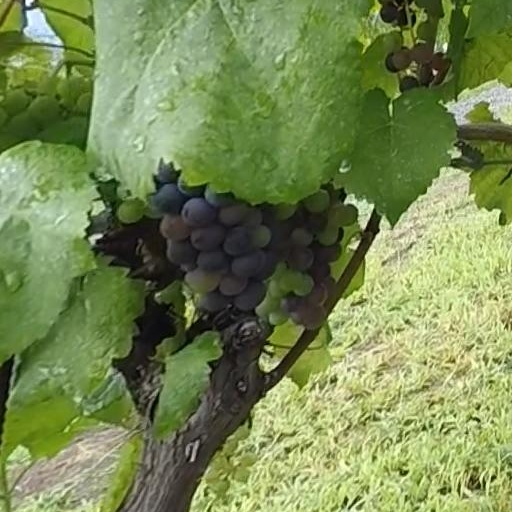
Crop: grape